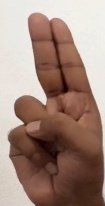
ASL sign: U